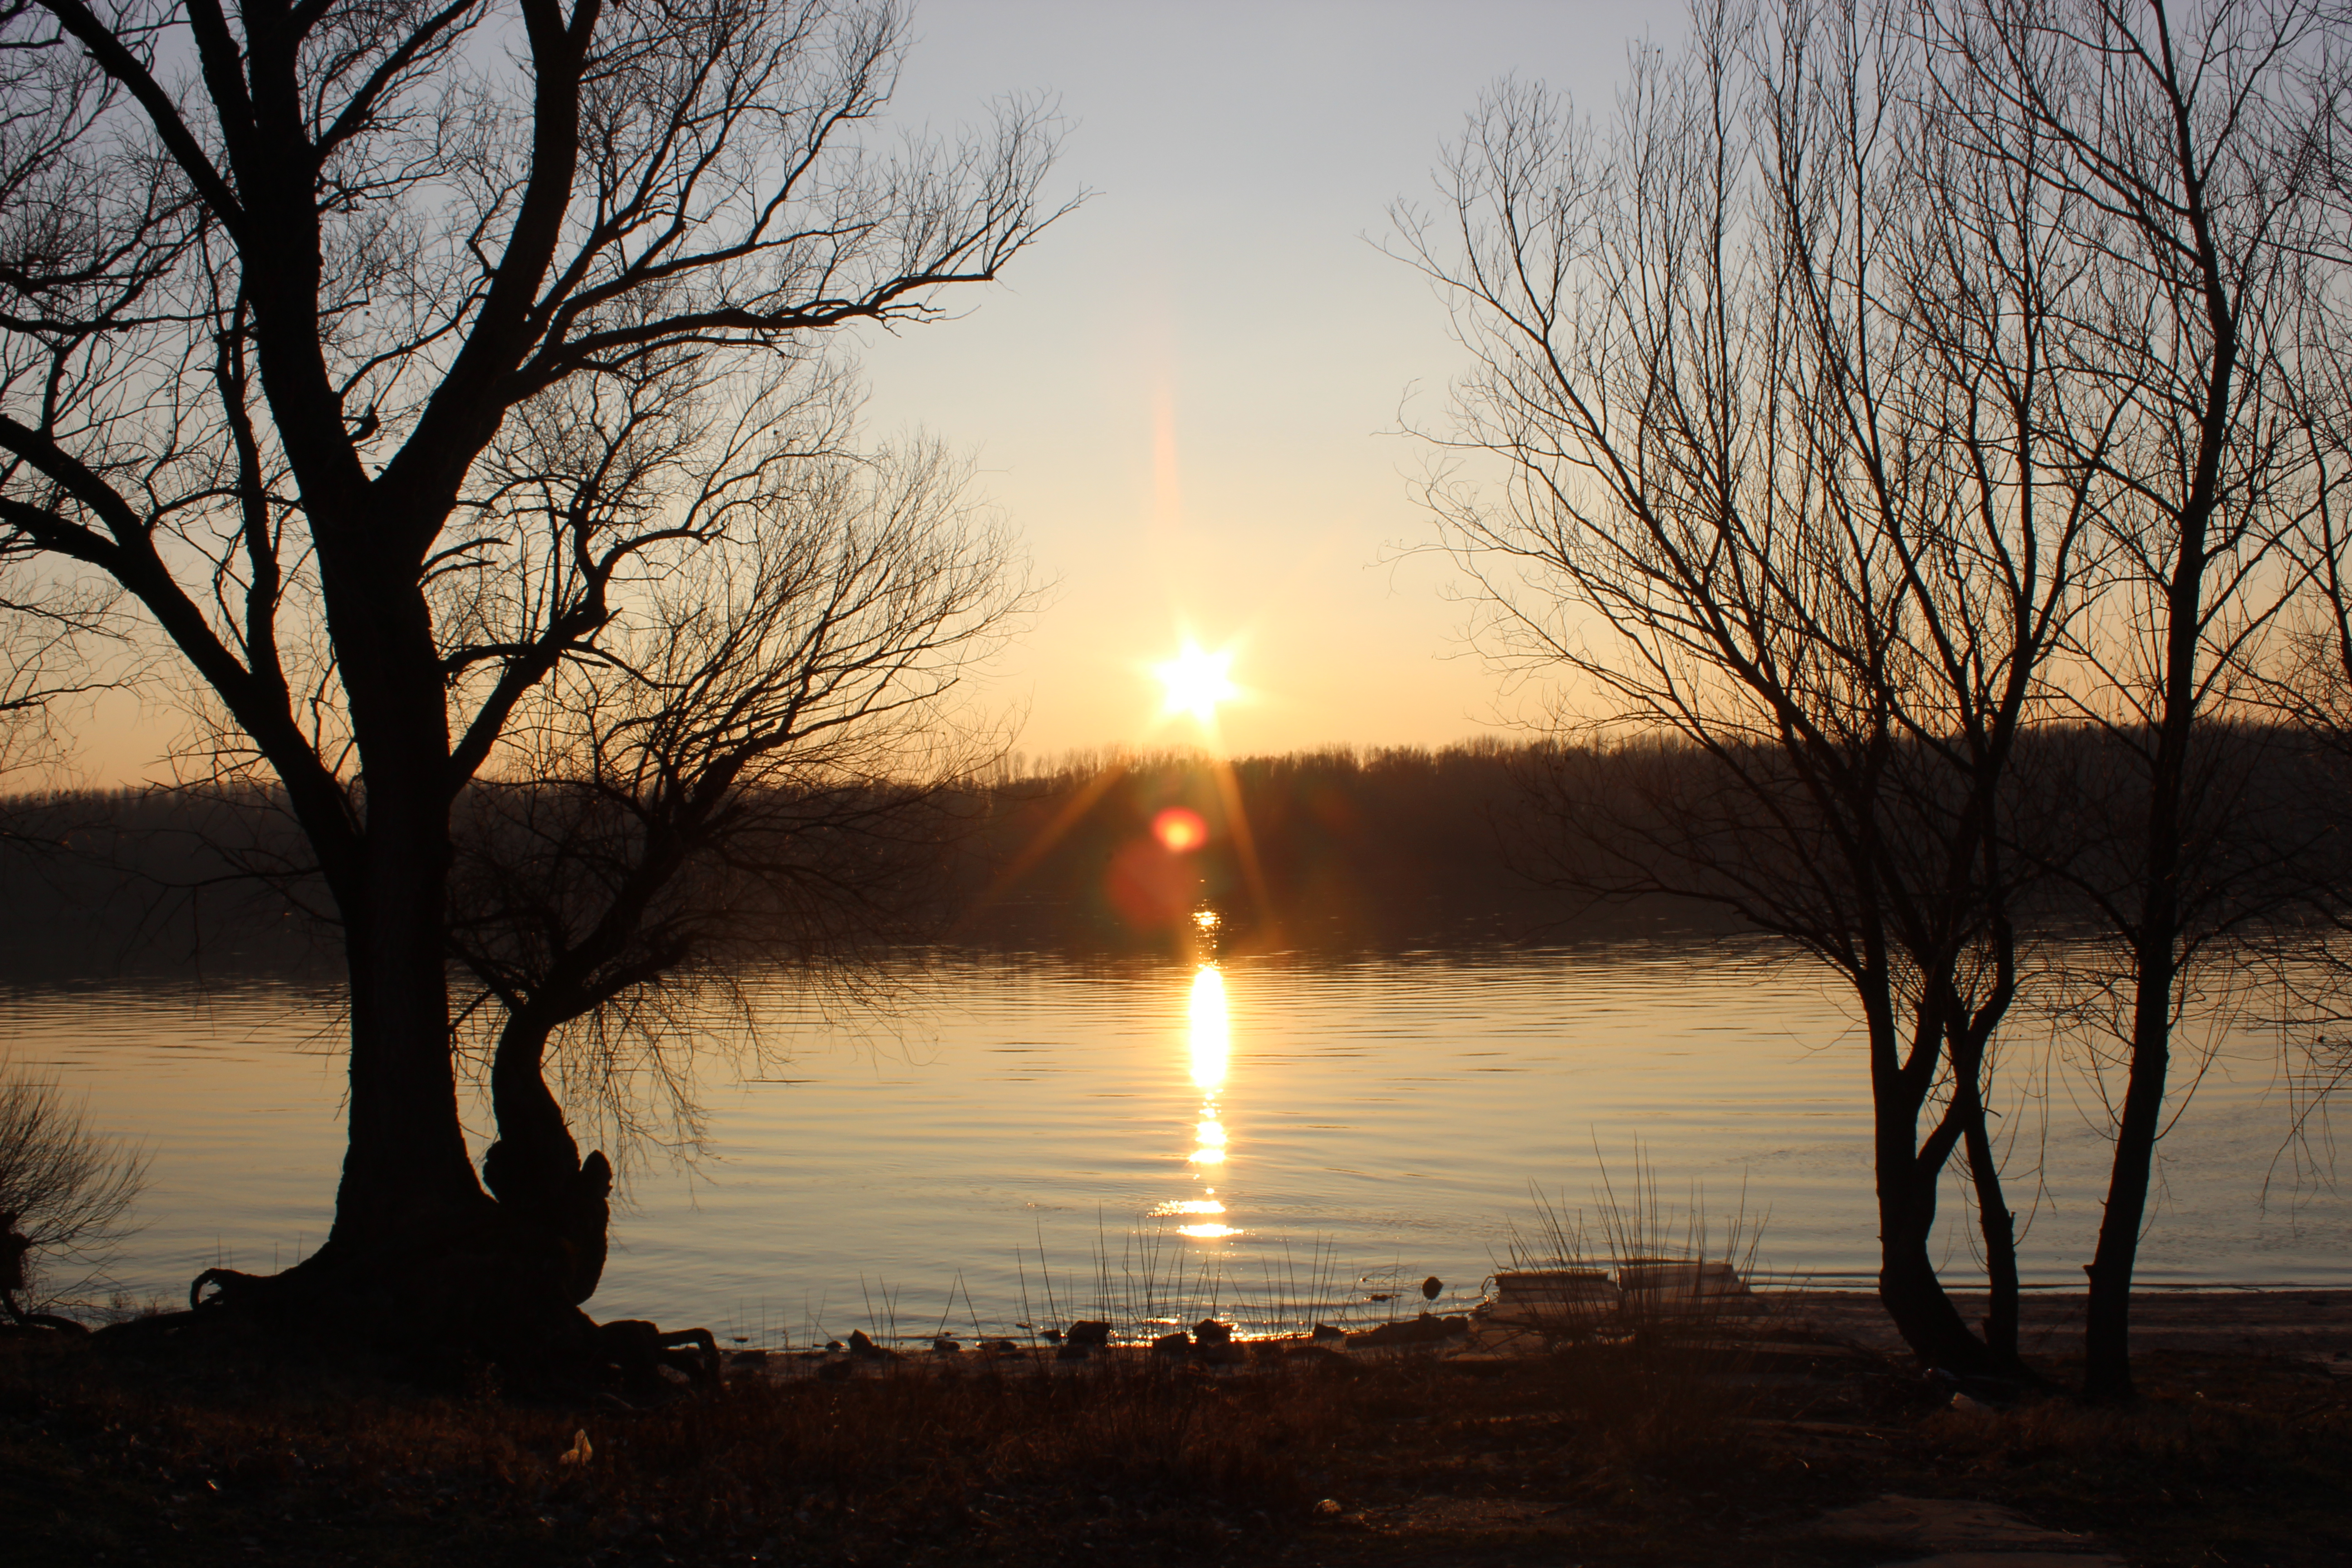
sunset, sky, nature, water, tree, natural landscape, sunrise, reflection, morning, atmospheric phenomenon, evening, sun, lake, river, horizon, bank, cloud, sunlight, branch, dusk, calm, woody plant, waterway, winter, atmosphere, loch, astronomical object, landscape, plant, dawn, reservoir, pond, afterglow